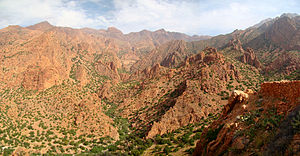
Antiatlas
Antiatlas, Lille Atlas eller Lille Atlas er en bjergkæde i Marokko, der en del af Atlasbjergene i den nordvestlige del af Afrika. Anti-Atlas strækker sig fra Atlanterhavet i sydvest mod nordøst, til højderne af Ouarzazate og længere øst til byen Tafilalt, i alt en afstand på ca. 500 km. Mod syd grænser området mod Sahara.